Sylvester Commercial Historic District

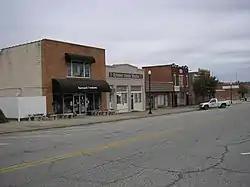

Sylvester Commercial Historic District is a historic district in Sylvester, Georgia that was listed on the National Register of Historic Places (NRHP) in 1987. It includes the Worth County Local Building which is separately NRHP-listed. Its boundaries were increased in 2002 to include some federally owned property. The expanded district included 65 contributing buildings and 16 noncontributing buildings.